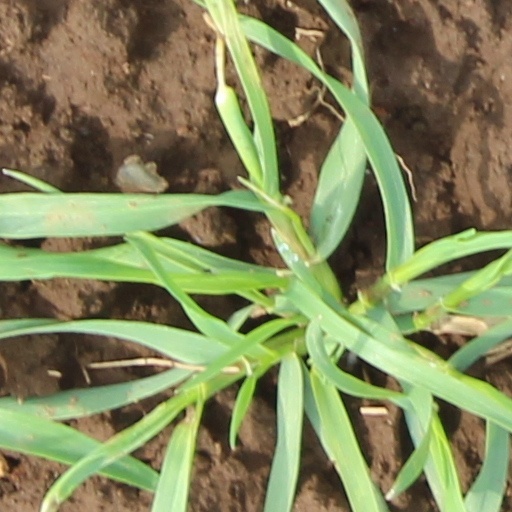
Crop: wheat